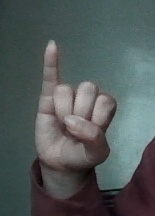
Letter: meem